Noach

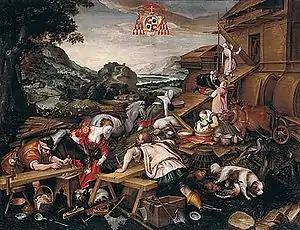
"Construction of Noah's Ark" (late 16th-century painting by Kaspar Memberger the Elder)

And Rava interpreted the words of Job 12:5, "He that is ready to slip with his feet is as a stone despised in the thought of him that is at ease," to teach that when Noah rebuked them and spoke words as hard as fiery flints, they would deride him. They called Noah "old man," and asked him what the Ark was for. Noah replied that God was bringing a flood upon them. They asked with what God would flood the earth. If God brought a flood of fire, they said, they had a thing called alitha (that would extinguish fire). If God brought a flood of water up from the earth, they said, they had iron plates with which they could cover the earth (to prevent the water from coming up). If God brought a flood of water from heaven, they said, they had a thing called akob (or some say akosh) (that could ward it off). Noah replied that God would bring it from between the heels of their feet, as Job 12:5 says, "He is ready for the steps of your feet."